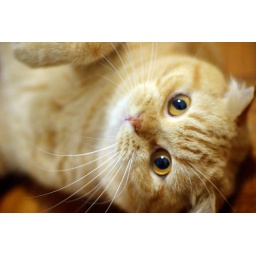
Shh... he's under my computer table now, one paw over my right foot. :P